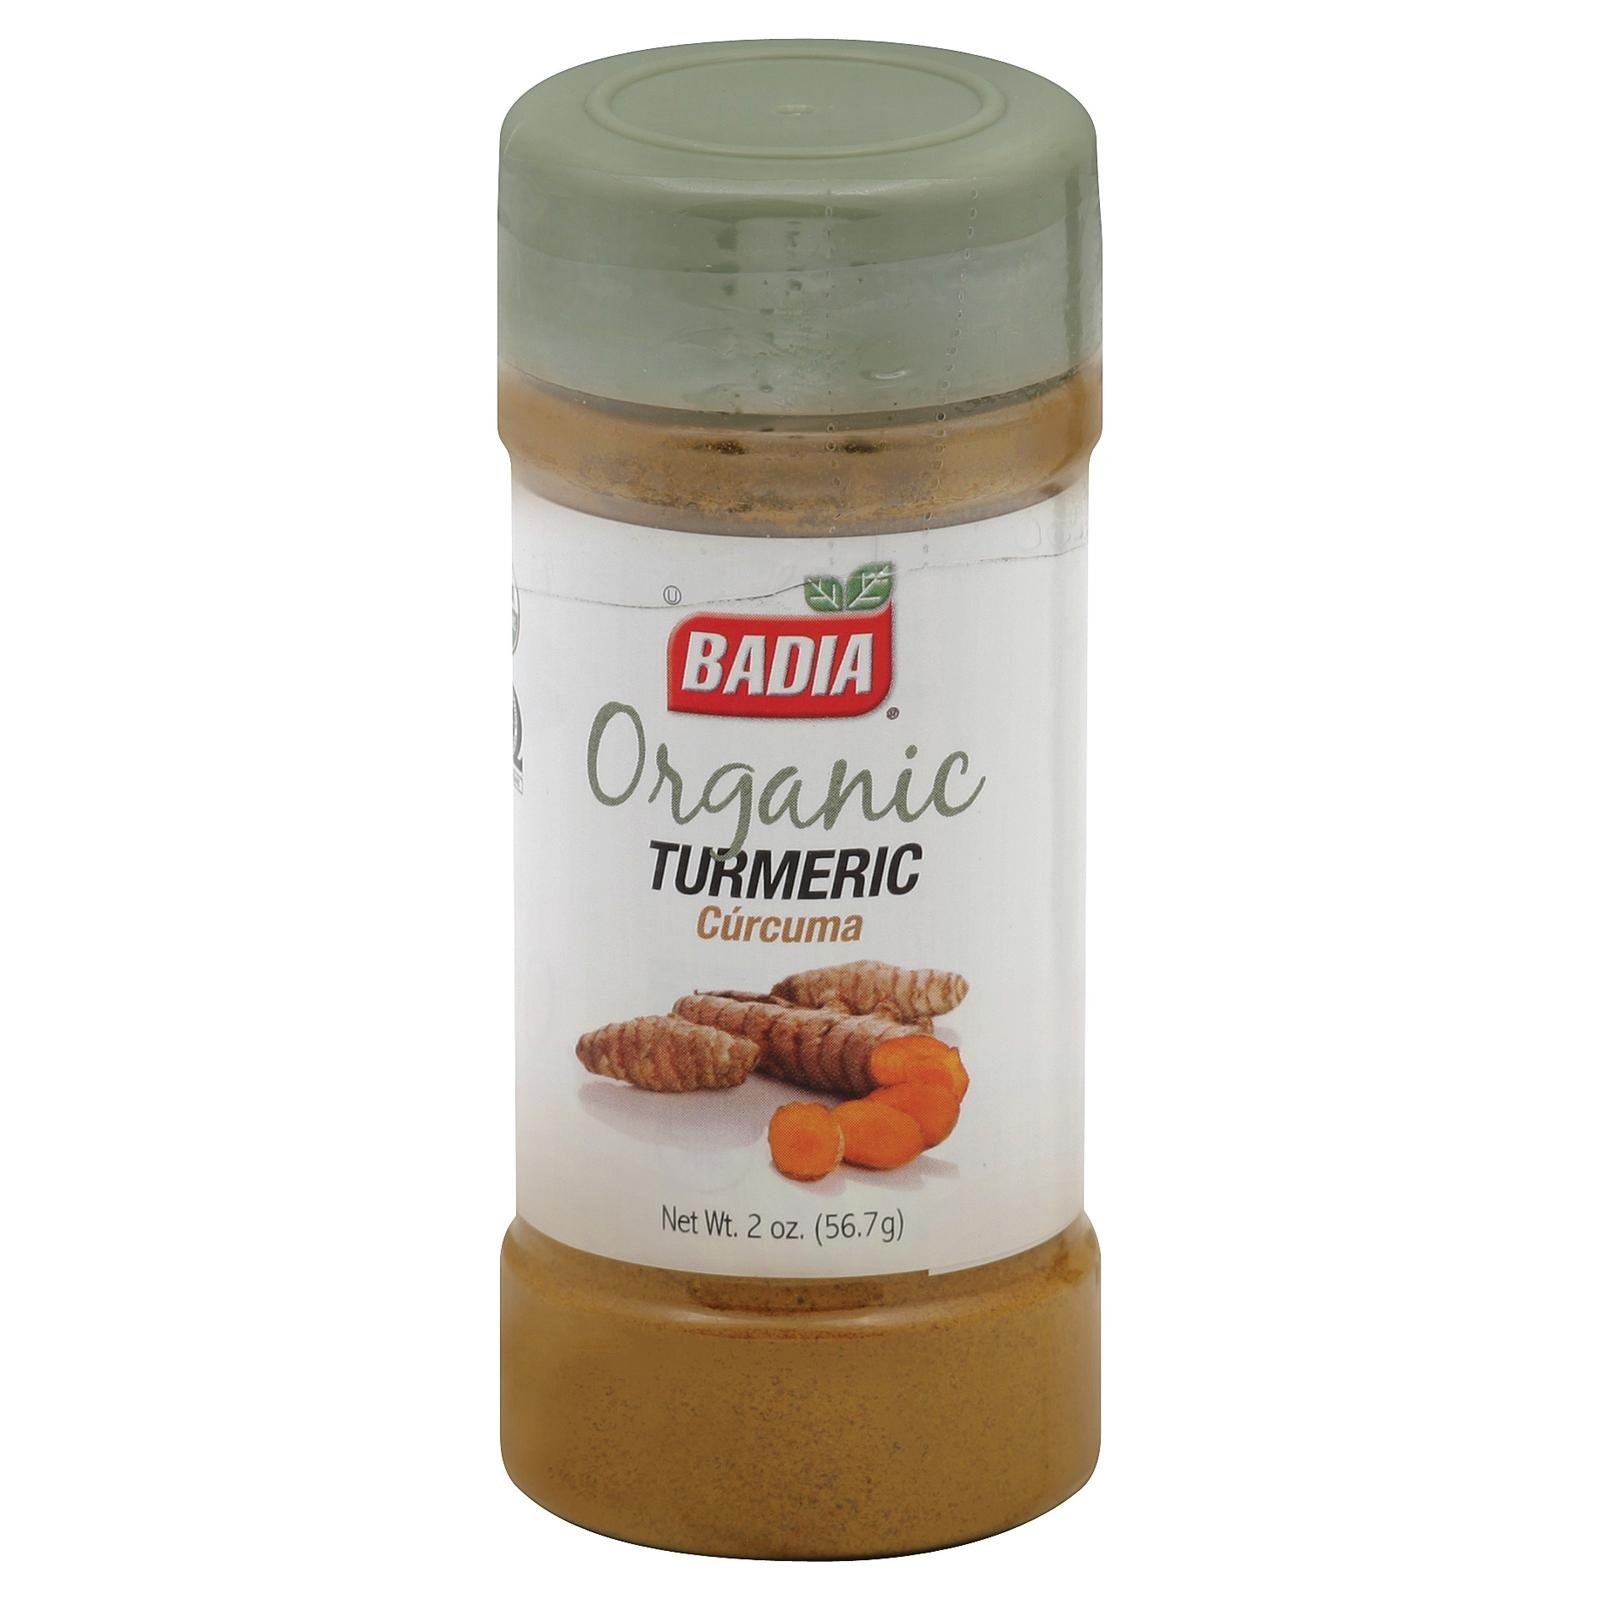
Item Name: Badia Spices Og2 Ground Turmeric - Case of 8 - 2 OZ
Value: 1.0
Unit: Count

Price: 32.39